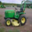
Label: lawn_mower